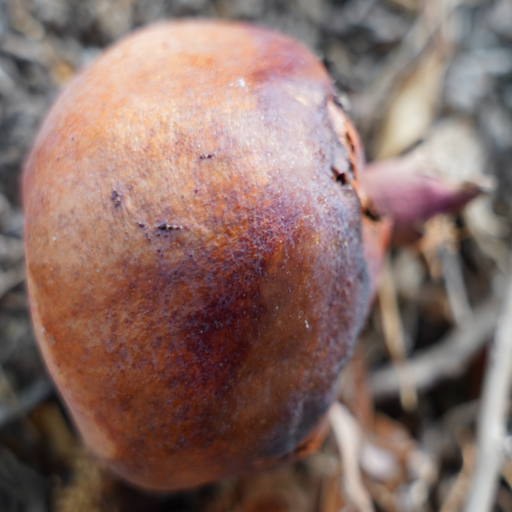
Label: Colletotrichum spp